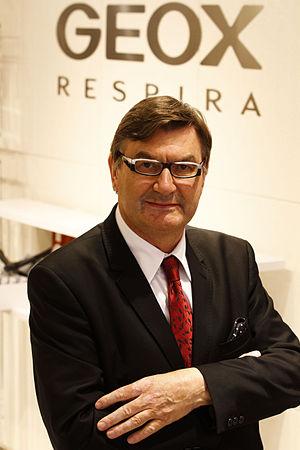
Mario Moretti Polegato est un homme d'affaires et patron italien, classé au 350ᵉ rang des hommes les plus riches du monde par le magazine Forbes avec une fortune estimée à 2,9 milliards d'euros en 2006.